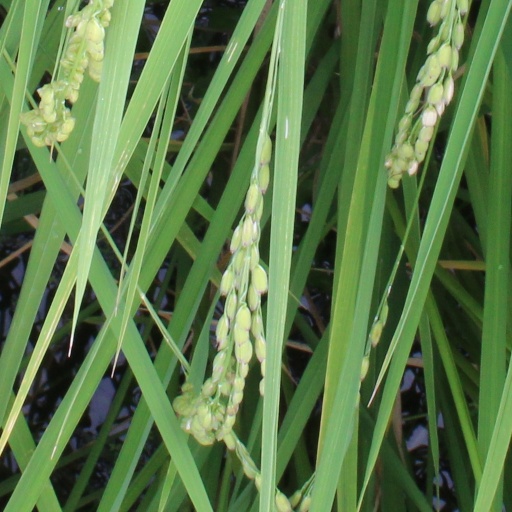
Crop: rice